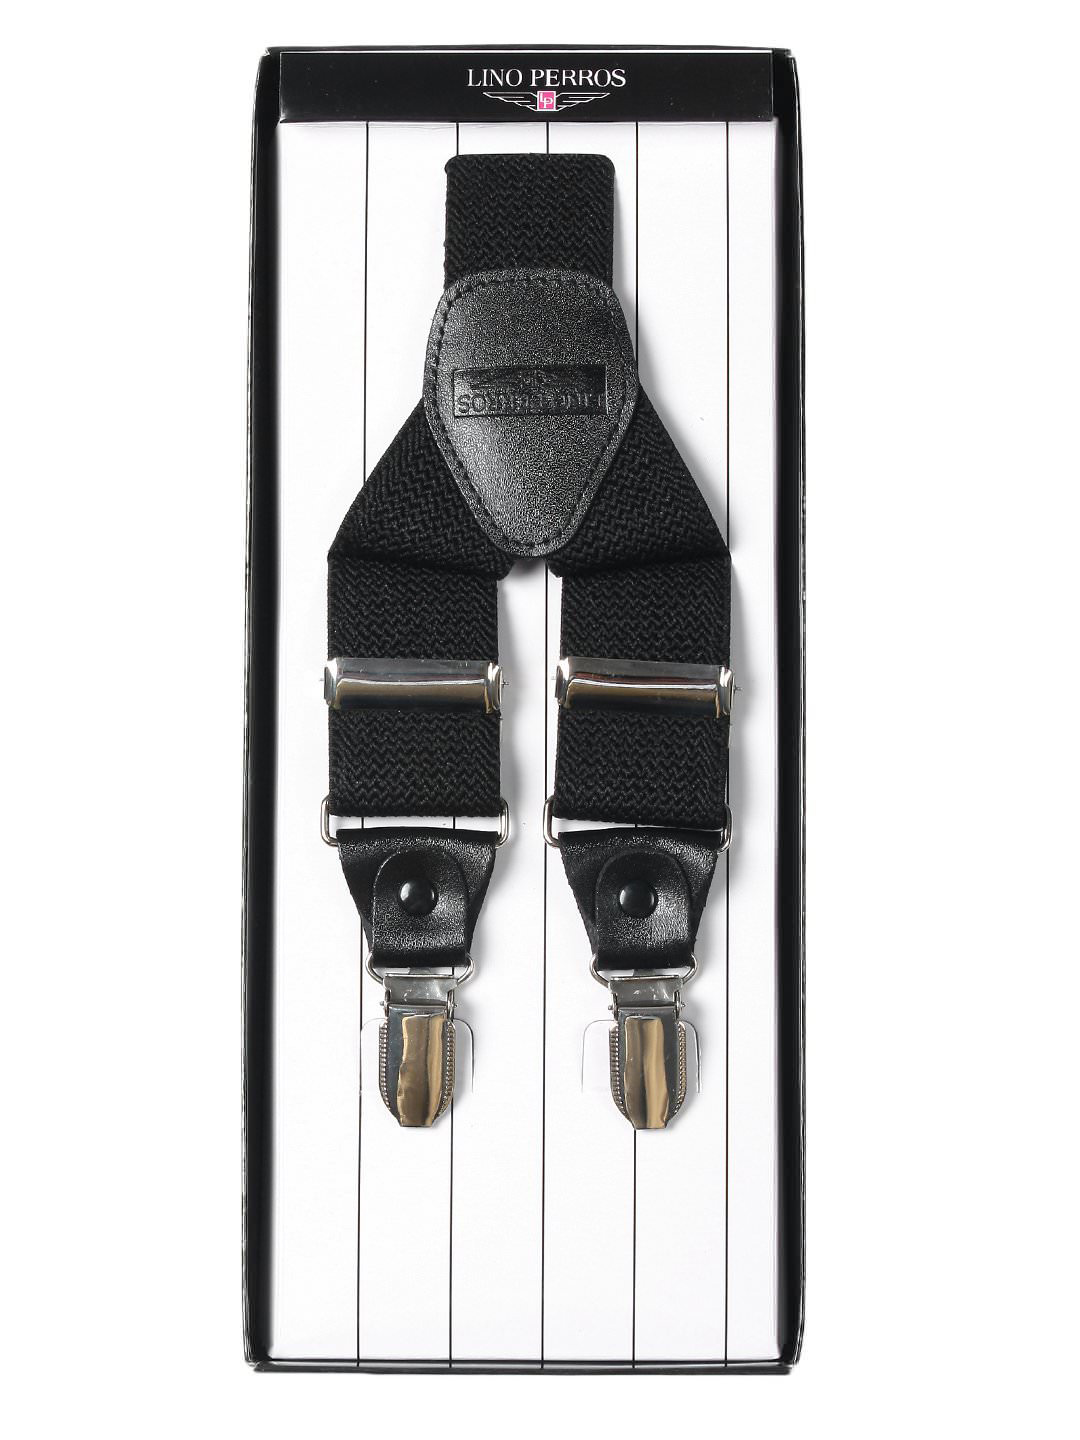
Lino Perros Men Black Suspenders
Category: Apparel / Topwear / Suspenders
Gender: Men
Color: Black
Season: Summer 2012
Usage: Formal